Flag throwing

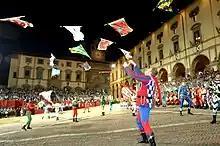
Sbandieratori

Flag throwing, known in the US as "color guard" and in Italy as "sbandieratore" is considered both an art and a sport combined. Historically, it would accompany military or marching bands, however it has now become a competitive sport in its own right.